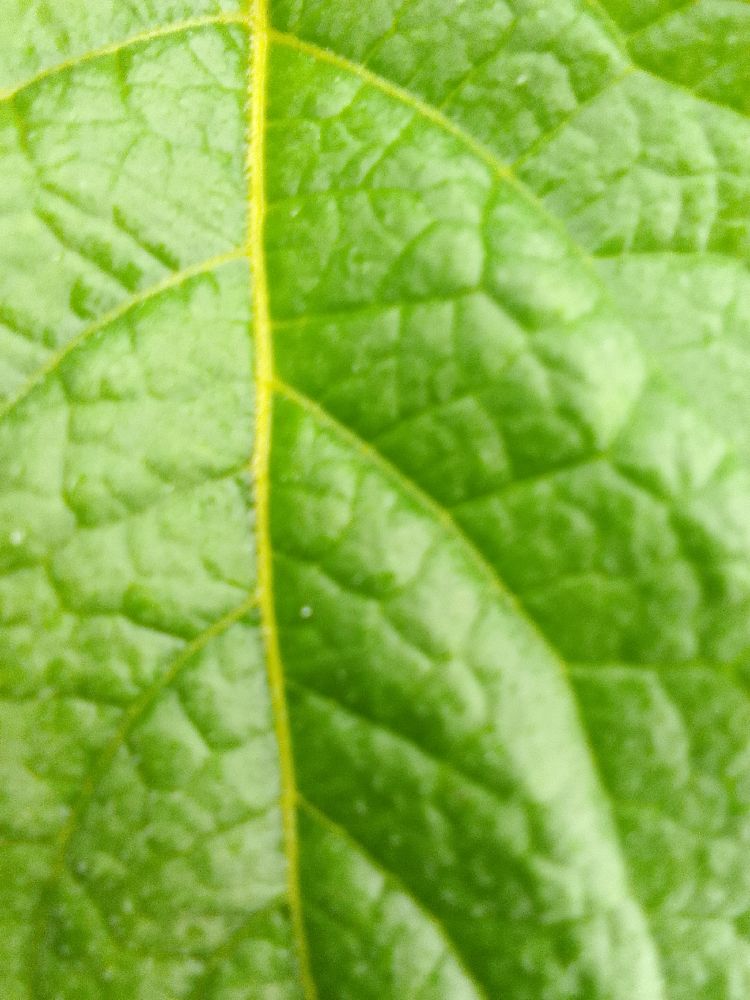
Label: Healthy